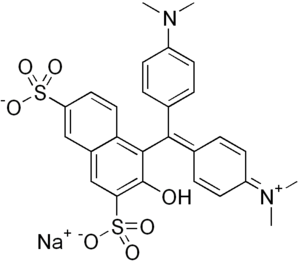
Le vert brillant BS, aussi appelé vert acide brillant BS, vert S, ou vert lissamine, est un colorant vert de la famille des triarylméthanes.